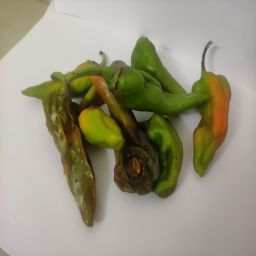
Crop: New Mexico Green Chile
Quality: Damaged